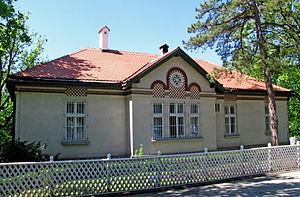
Le mausolée royal d'Oplenac, connu également sous le nom d'église Saint-Georges, est un édifice religieux orthodoxe de Serbie qui abrite la nécropole de la dynastie des Karađorđević qui a régné sur la principauté, puis royaume de Serbie, enfin sur le royaume des Serbes, Croates et Slovènes et le royaume de Yougoslavie aux XIXᵉ et XXᵉ siècles. En raison de son importance, l'édifice figure sur la liste des monuments culturels d'importance exceptionnelle de la République de Serbie.